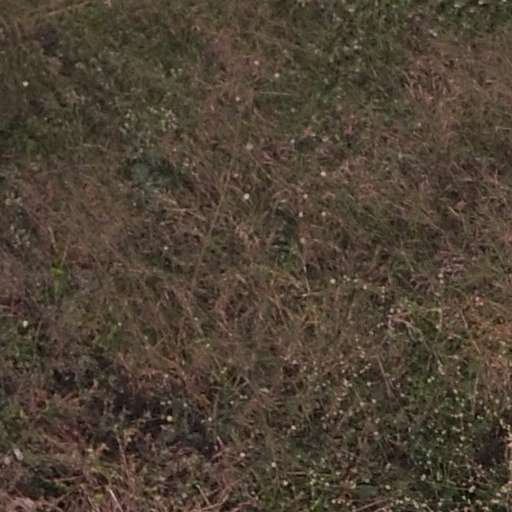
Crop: maize; corn